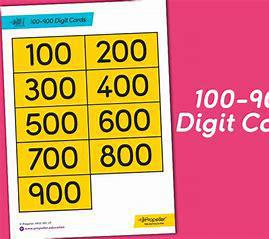
Brand: ON
Model: 100